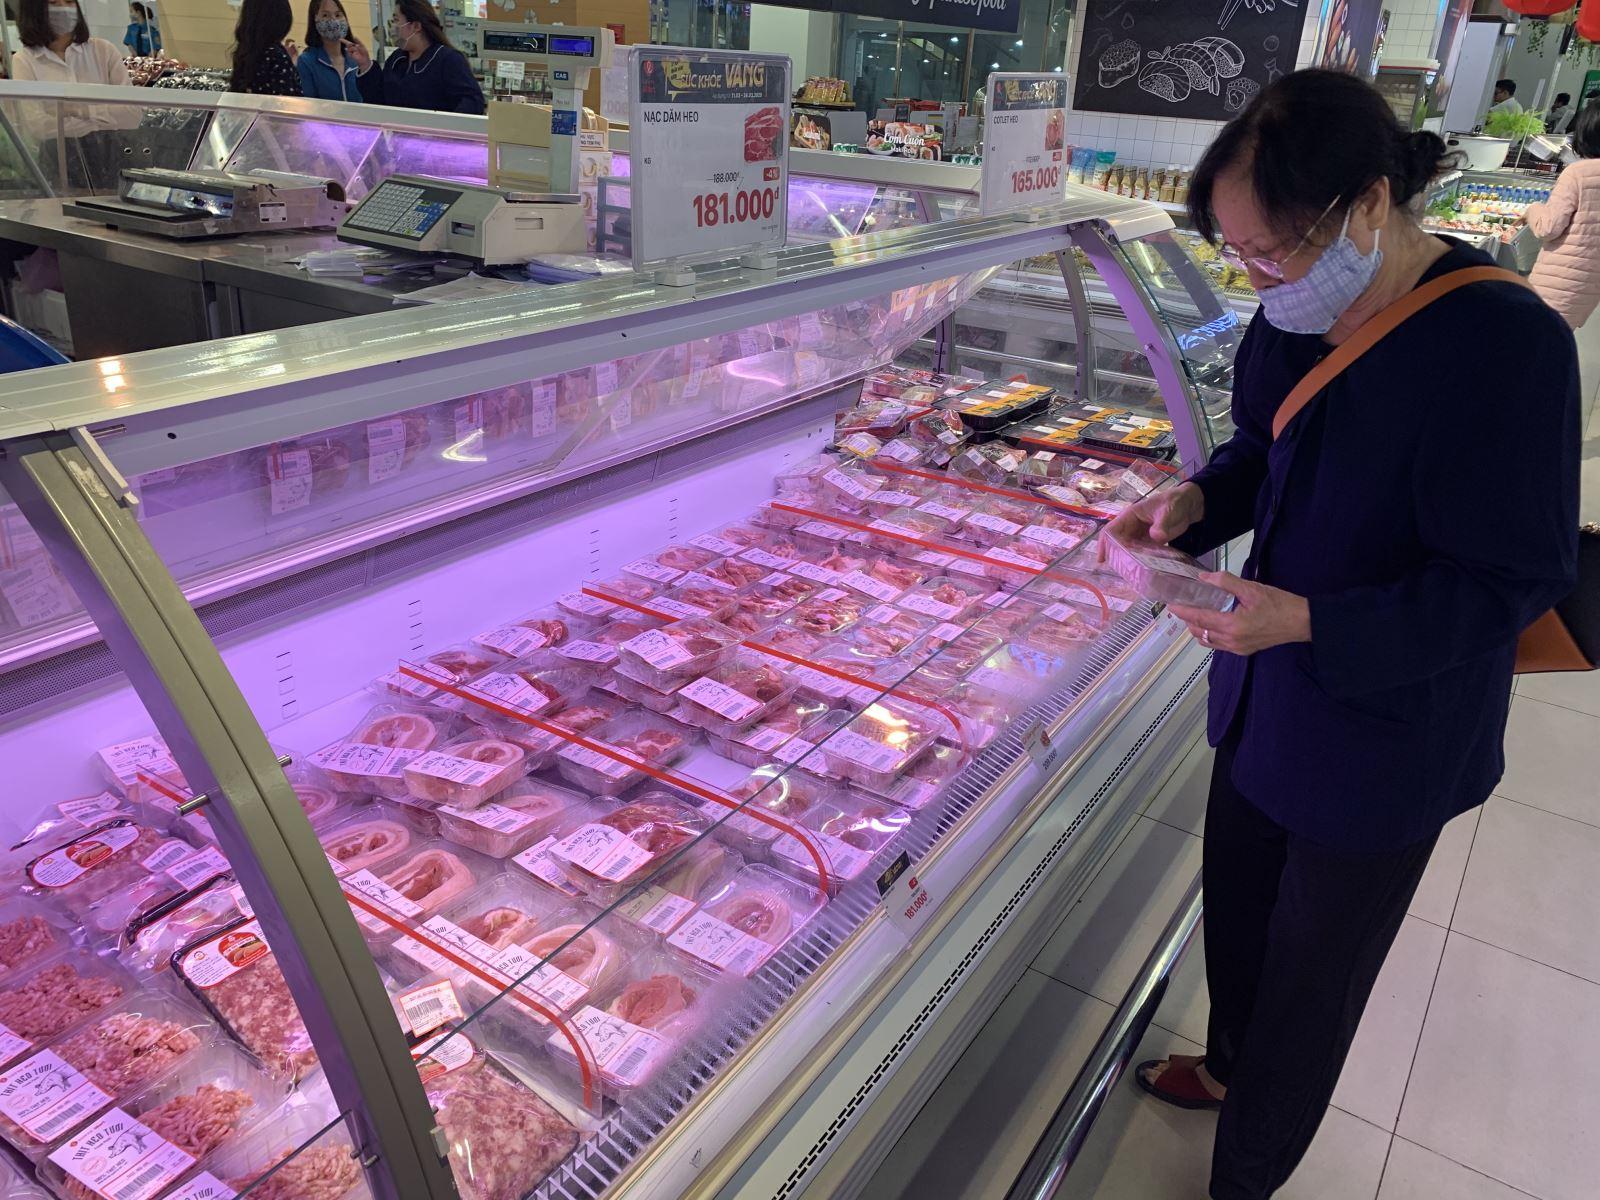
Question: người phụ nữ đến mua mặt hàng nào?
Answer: nạc dăm heo